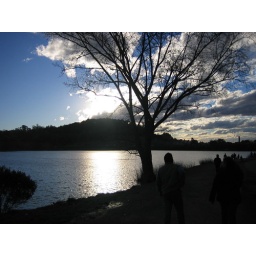
Dramatic sky at the lake in Tandil, Argentina.